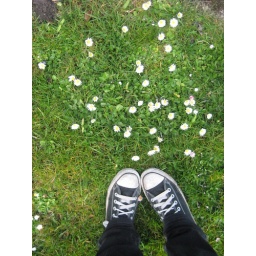
Me & my AllStars standing in a field of flowers.